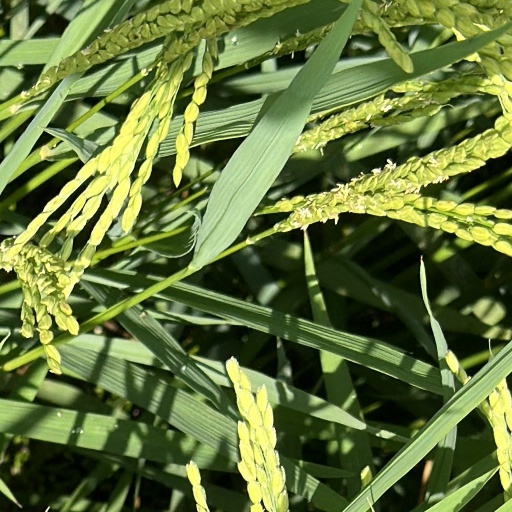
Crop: rice